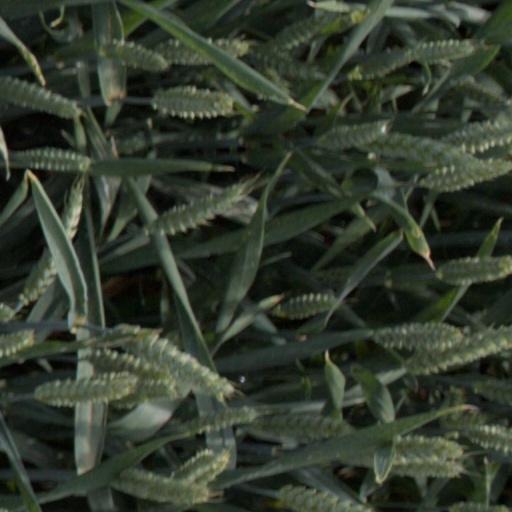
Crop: wheat